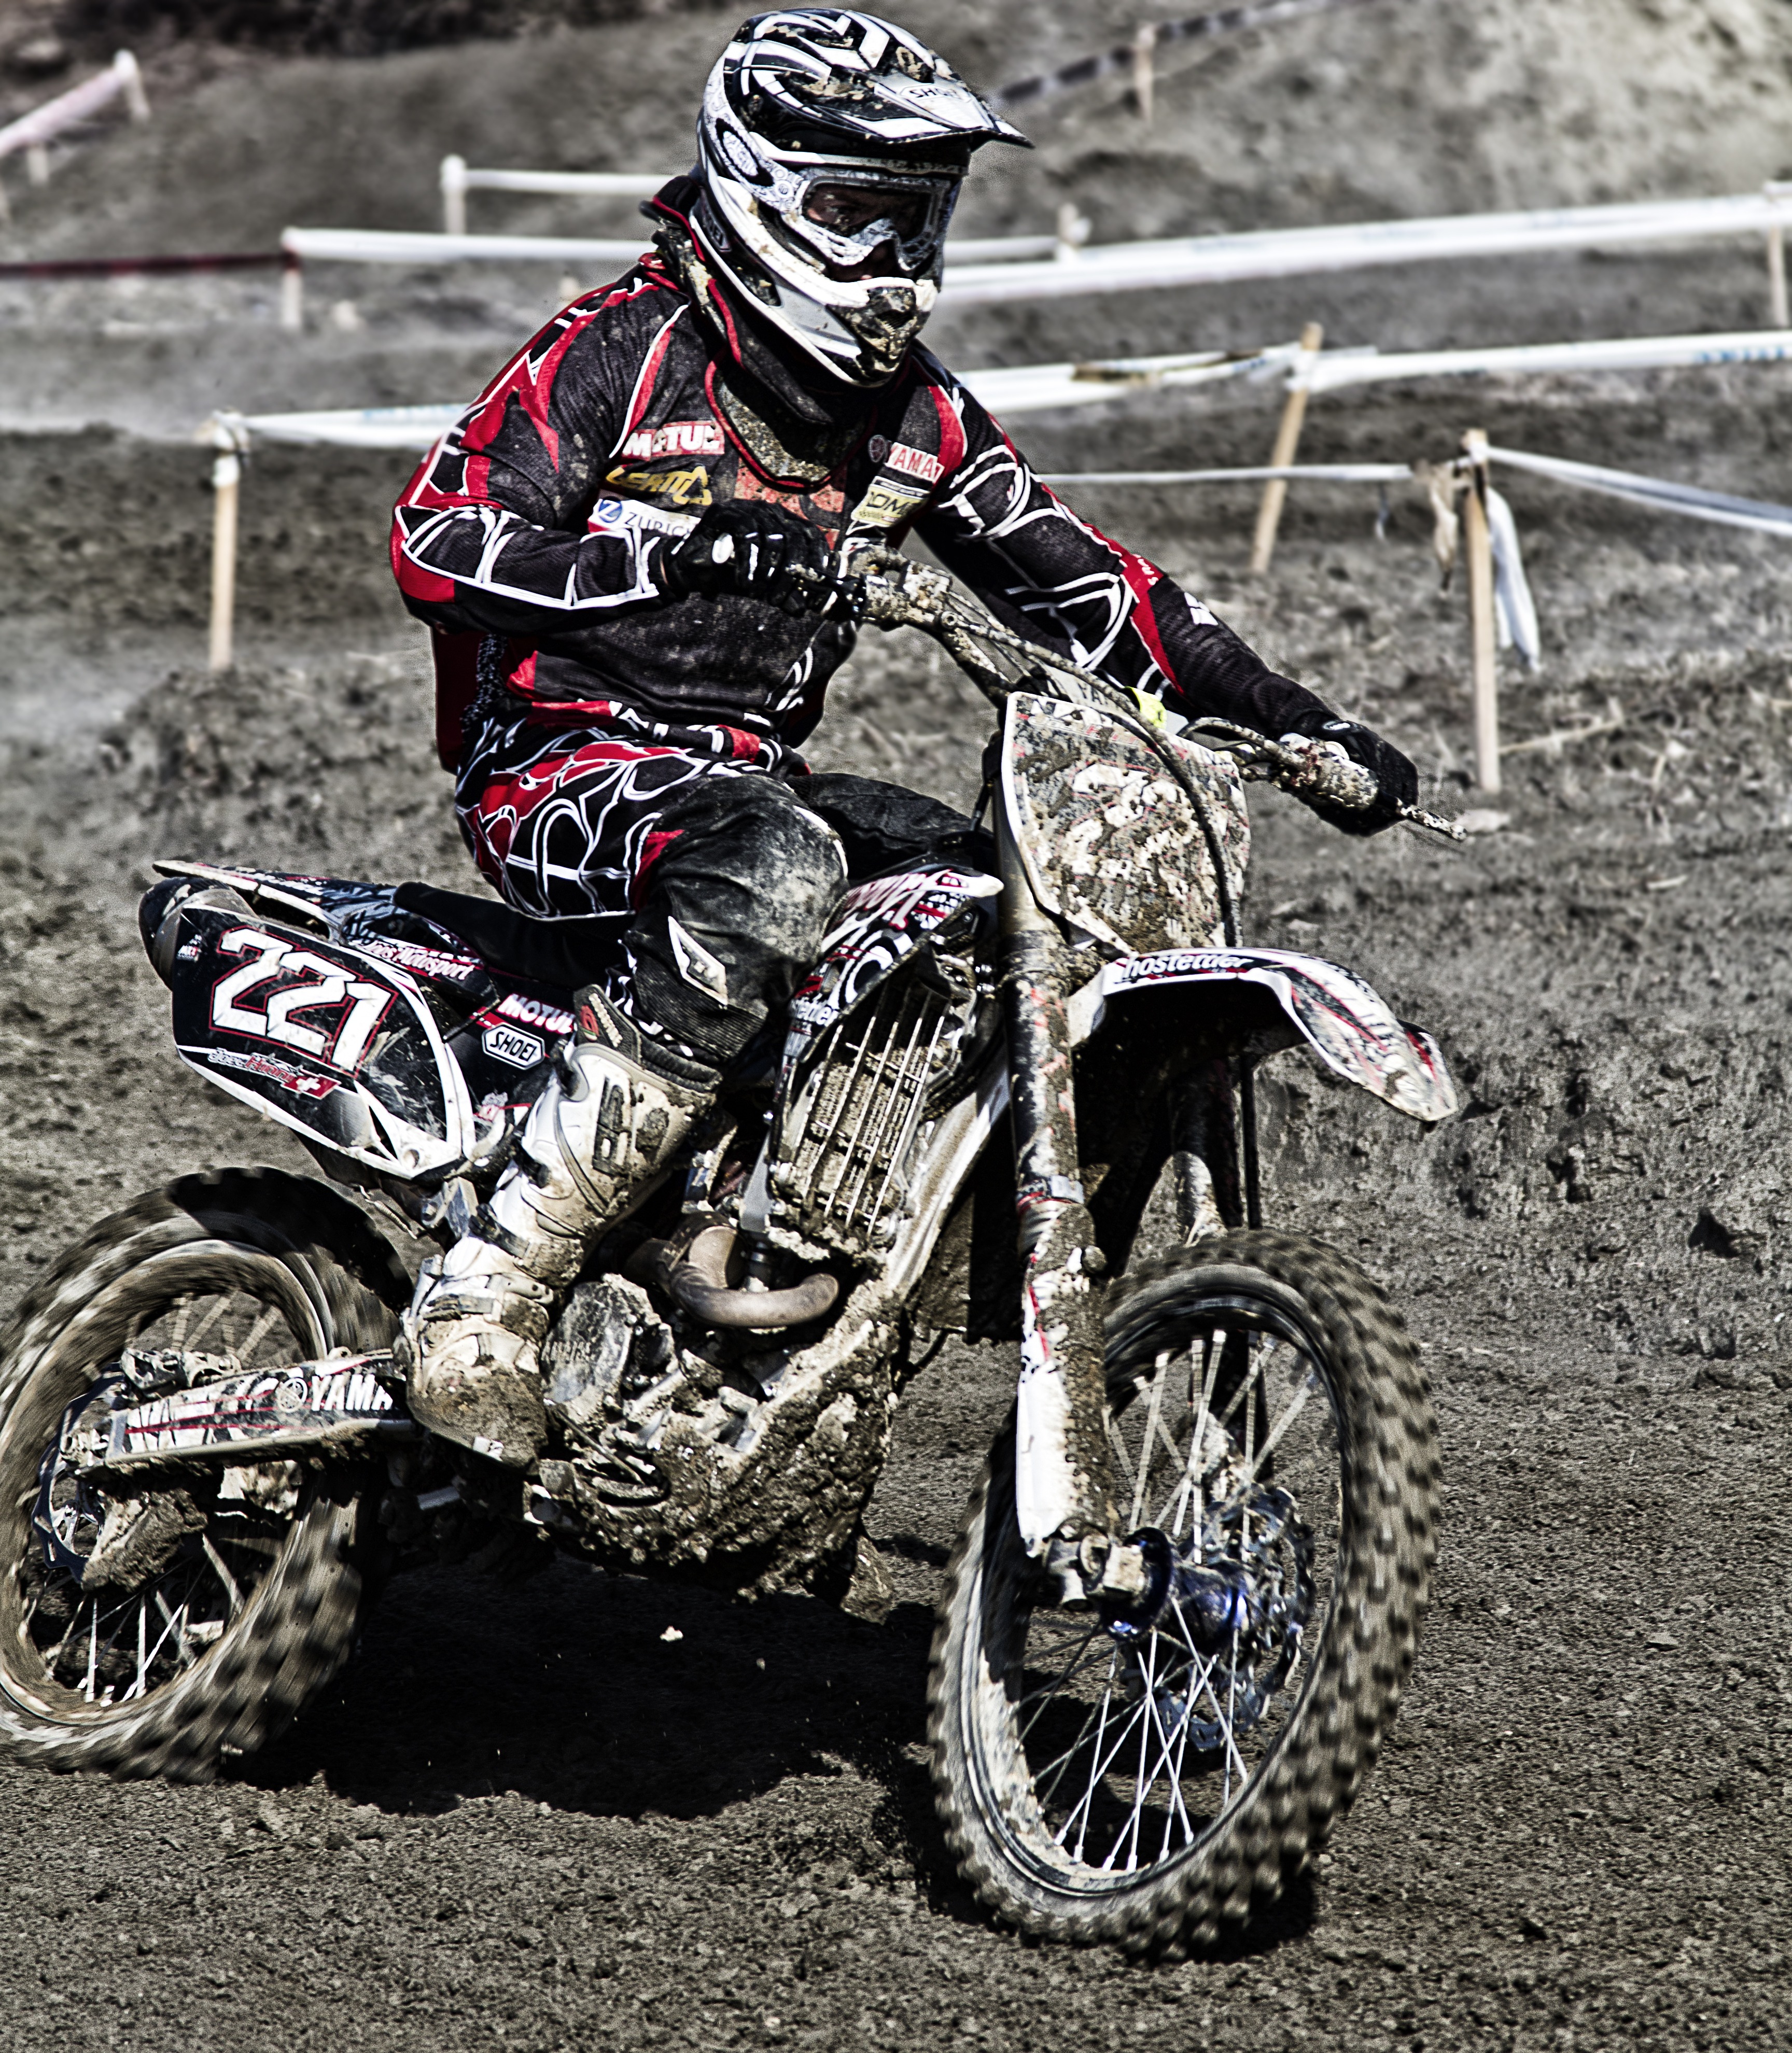
sport, vehicle, motorcycle, mud, motocross, extreme sport, motorbike, sports, racing, motorsport, enduro, freestyle motocross, motorcycling, dirt bike, motorcycle racing, stunt performer, motorcycle speedway, endurocross, dirt track racing, supermoto